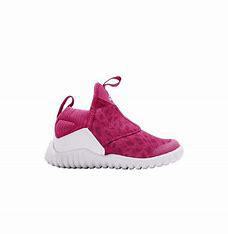
Brand: adidas
Model: Rapidazen I